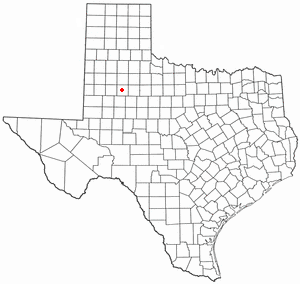
Post (Texas)
Posts beliggenhed i Texas
Post er en amerikansk by og administrativt centrum for det amerikanske county Garza County i staten Texas. I 2000 havde byen et indbyggertal på 3.708.